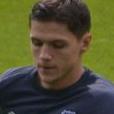
Age: 21